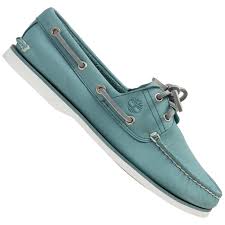
Label: Boat